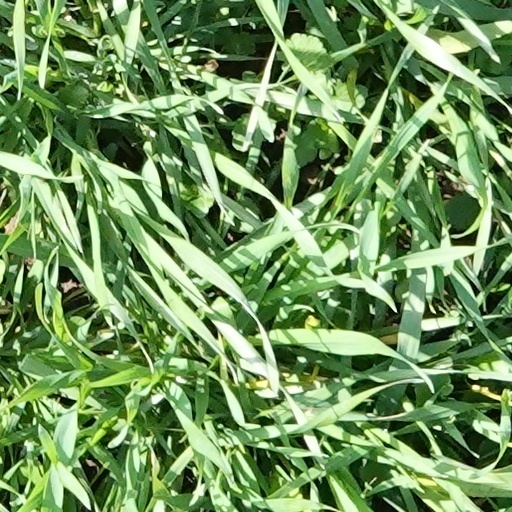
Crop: wheat